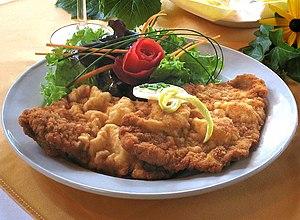
La cuisine autrichienne utilise les produits des plaines ainsi que des montagnes. Par sa position géographique, avec les Alpes pour colonne vertébrale, le pays est riche de terroirs variés. L'histoire du pays, dont l'Empire a dominé tour à tour des territoires devenus aujourd'hui la République tchèque, la Slovaquie, la Hongrie, la Croatie, la Slovénie et l'Italie, explique la présence d'influences dans la cuisine nationale qui reflète ainsi l'histoire politique autrichienne.
Le șnițel, de l'allemand Schnitzel, est devenu un mets traditionnel de Roumanie et Moldavie, constitué d'une fine tranche de veau, de porc ou de poulet enrobée de chapelure et frite. Il est servi généralement avec du mujdei et de la mămăligă.
L'escalope à la viennoise ou escalope viennoise est un mets traditionnel de Vienne en Autriche, constitué d'une fine tranche de viande enrobée de chapelure et frite.